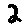
Label: 2